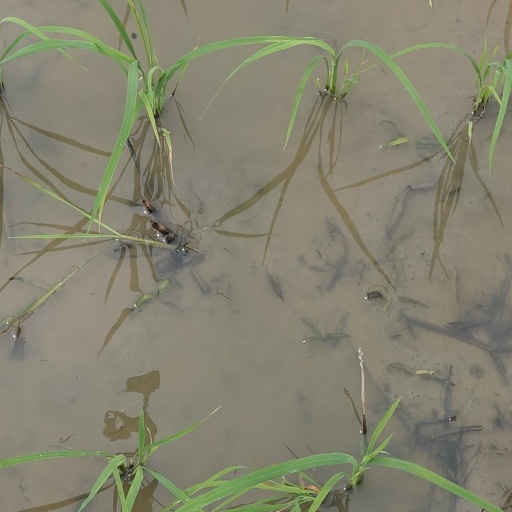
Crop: rice